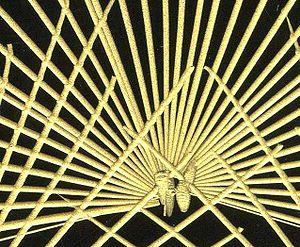
Les biens culturels immatériels du Japon, tels que définis par la loi japonaise pour la protection des biens culturels, sont des éléments du patrimoine culturel du Japon d'une haute valeur historique ou artistique comme le théâtre, la musique et les techniques artisanales. Le terme se réfère exclusivement aux compétences humaines possédées par des individus ou des groupes et qui sont indispensables pour produire les Biens Culturels.